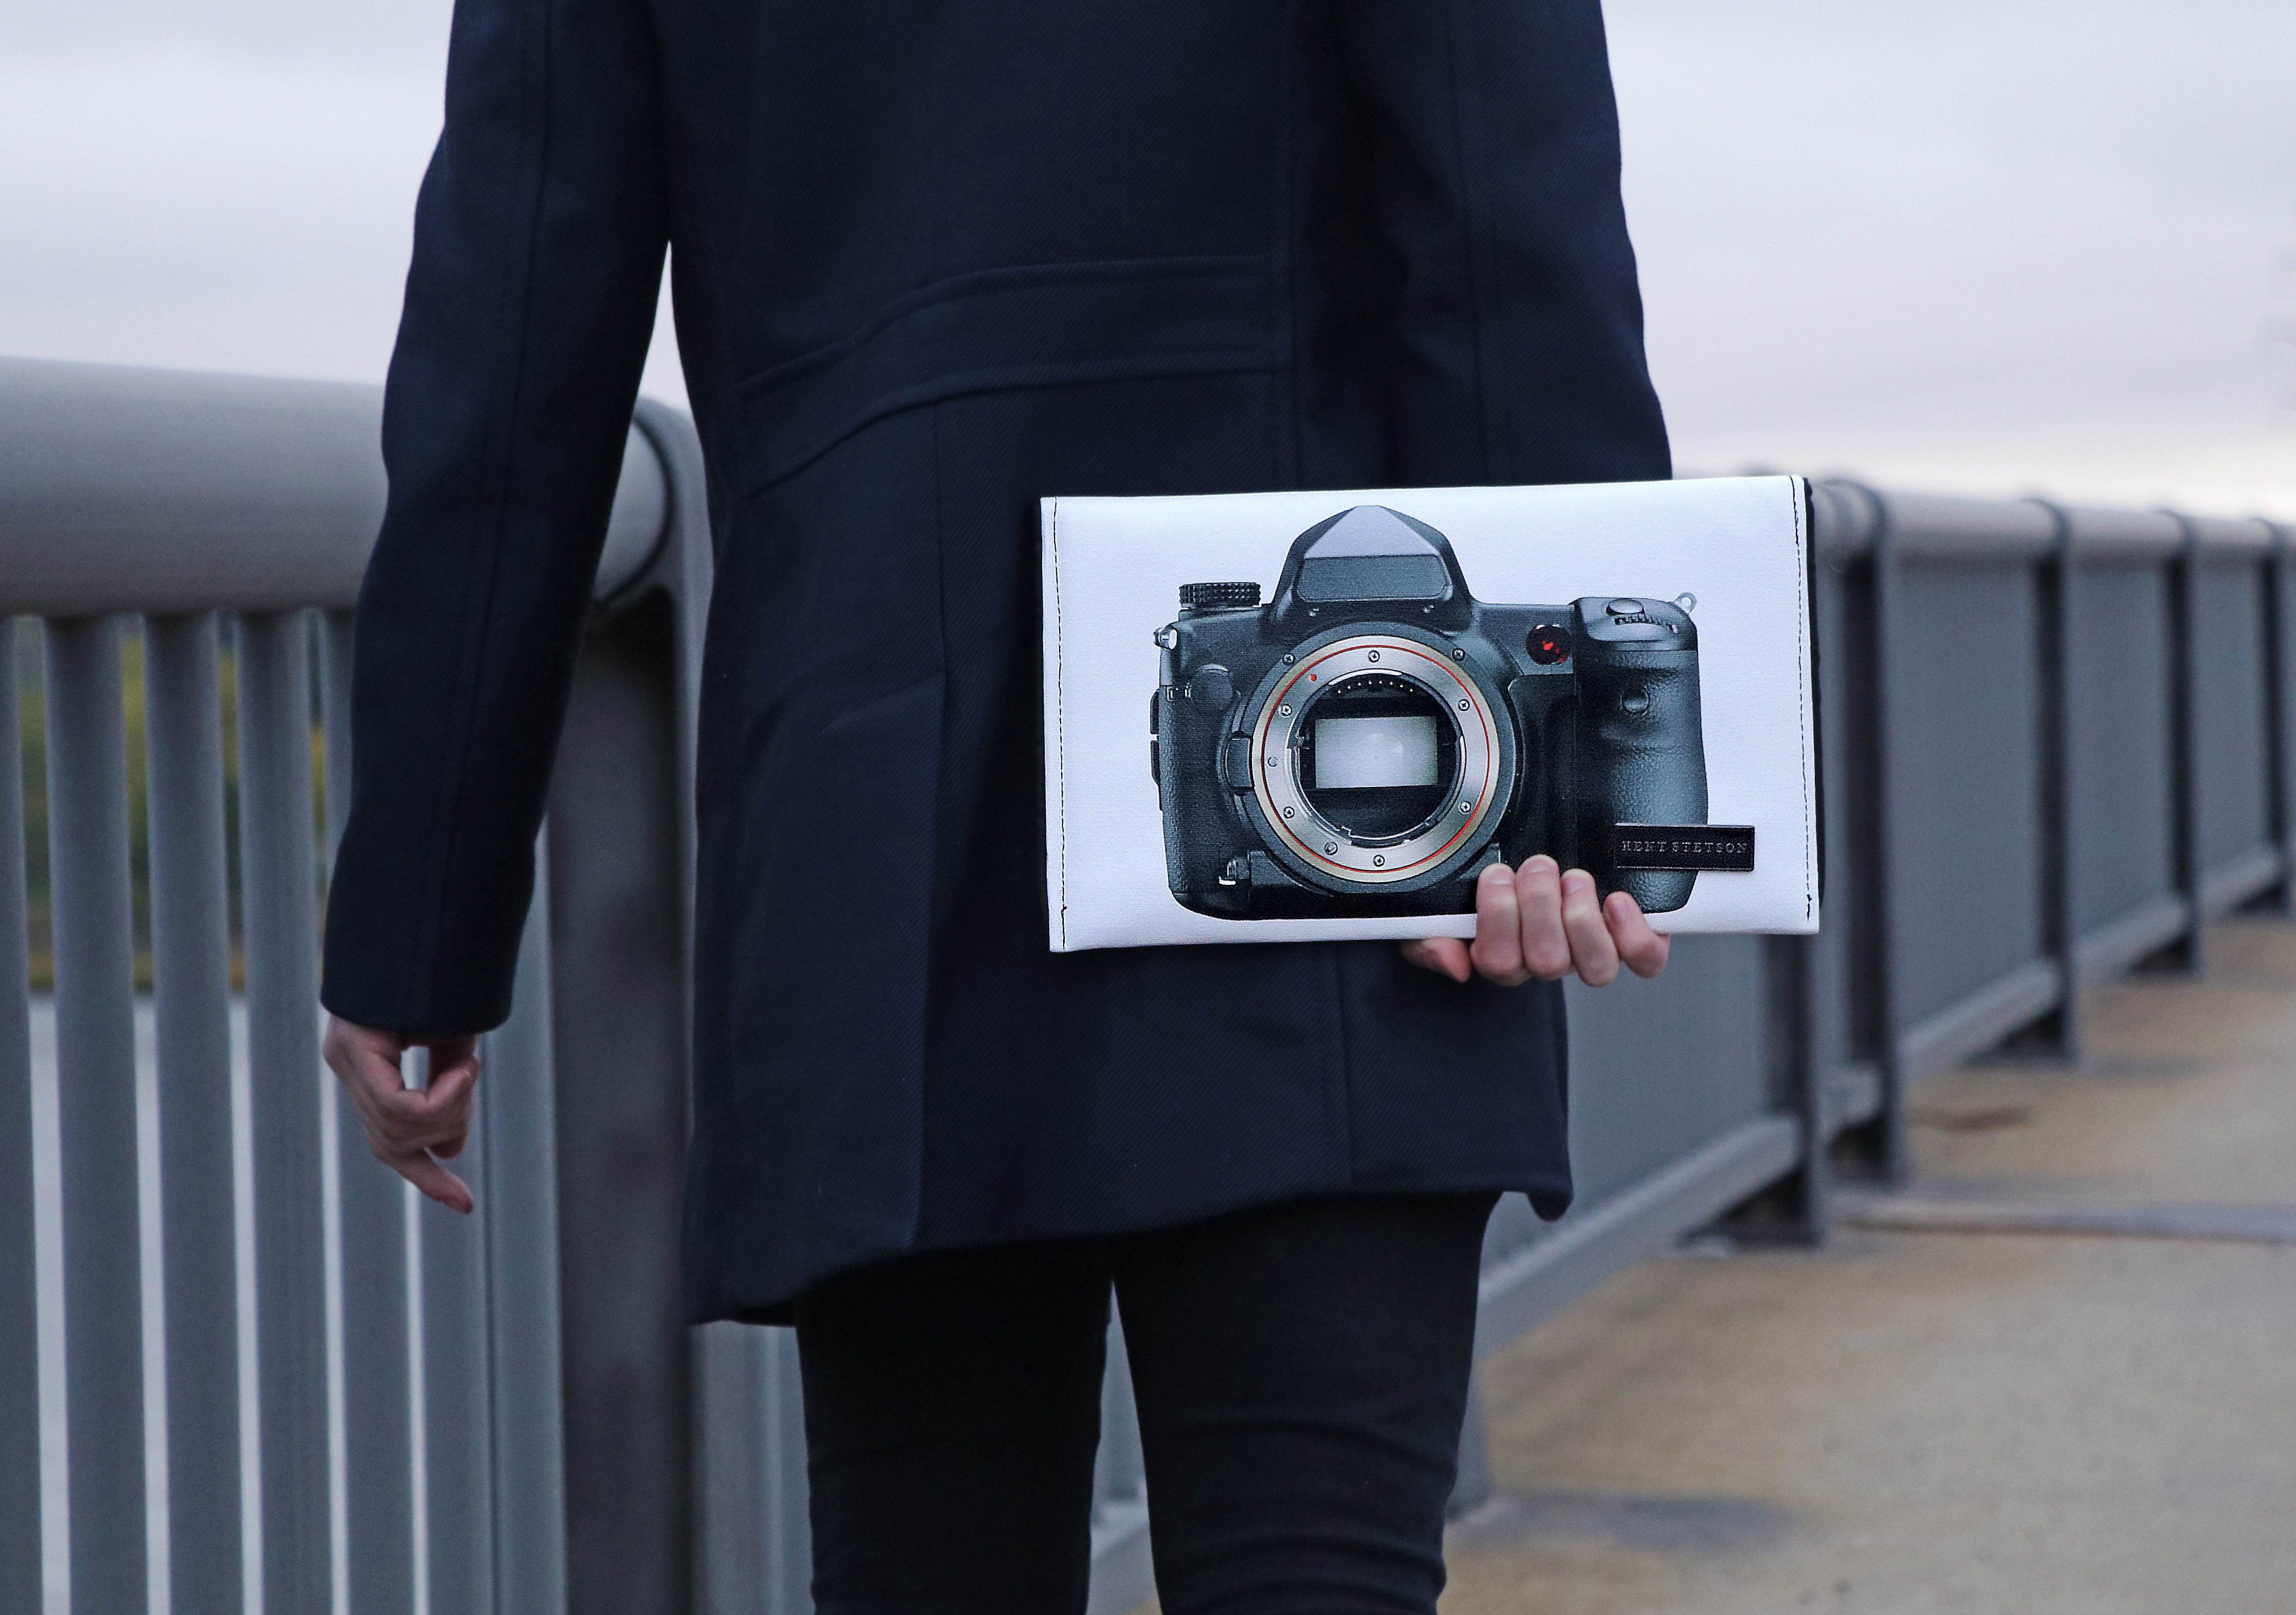
photography, photographer, model, spring, fashion, blue, clothing, handbag, edge, photos, art, beauty, style, cinematic